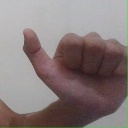
अक्षर: त